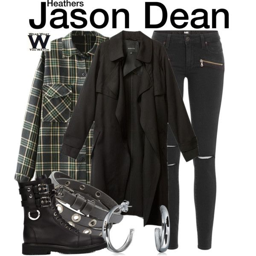
inspired by actor as person in black comedy film ; like the trench coat and flannel